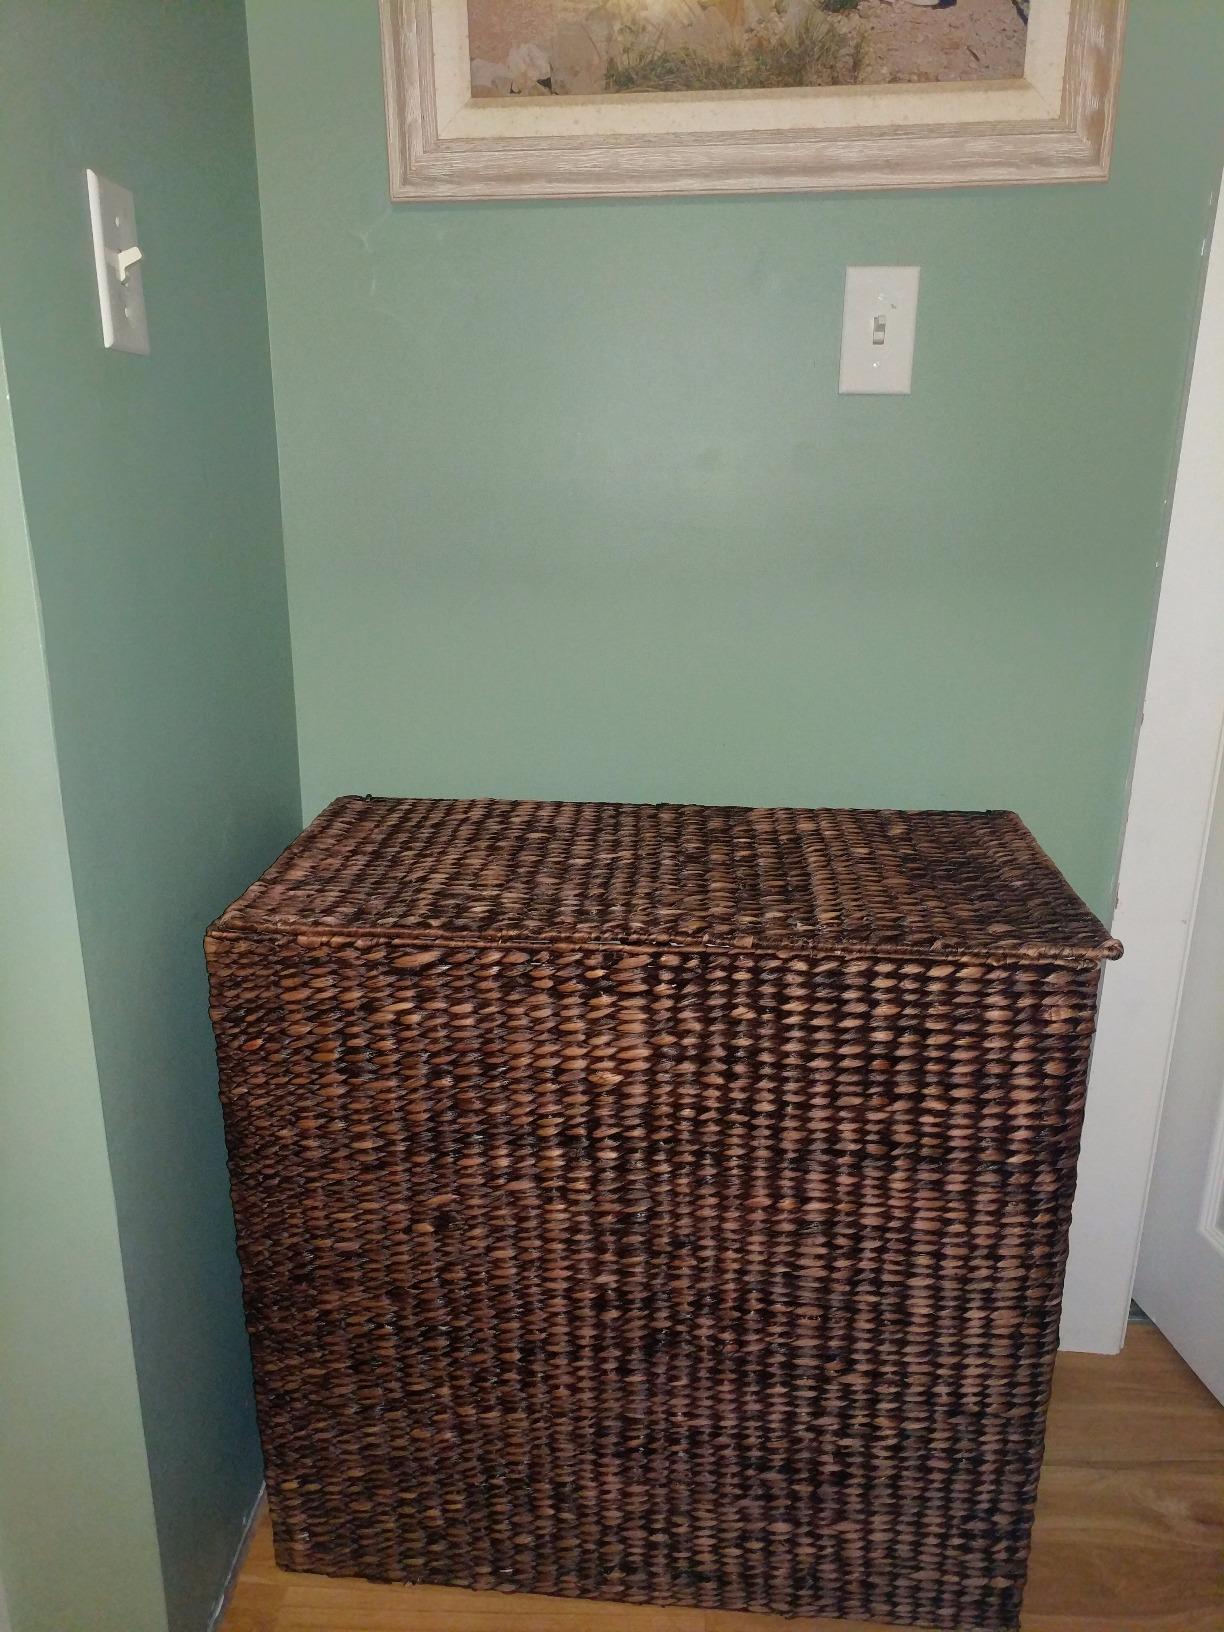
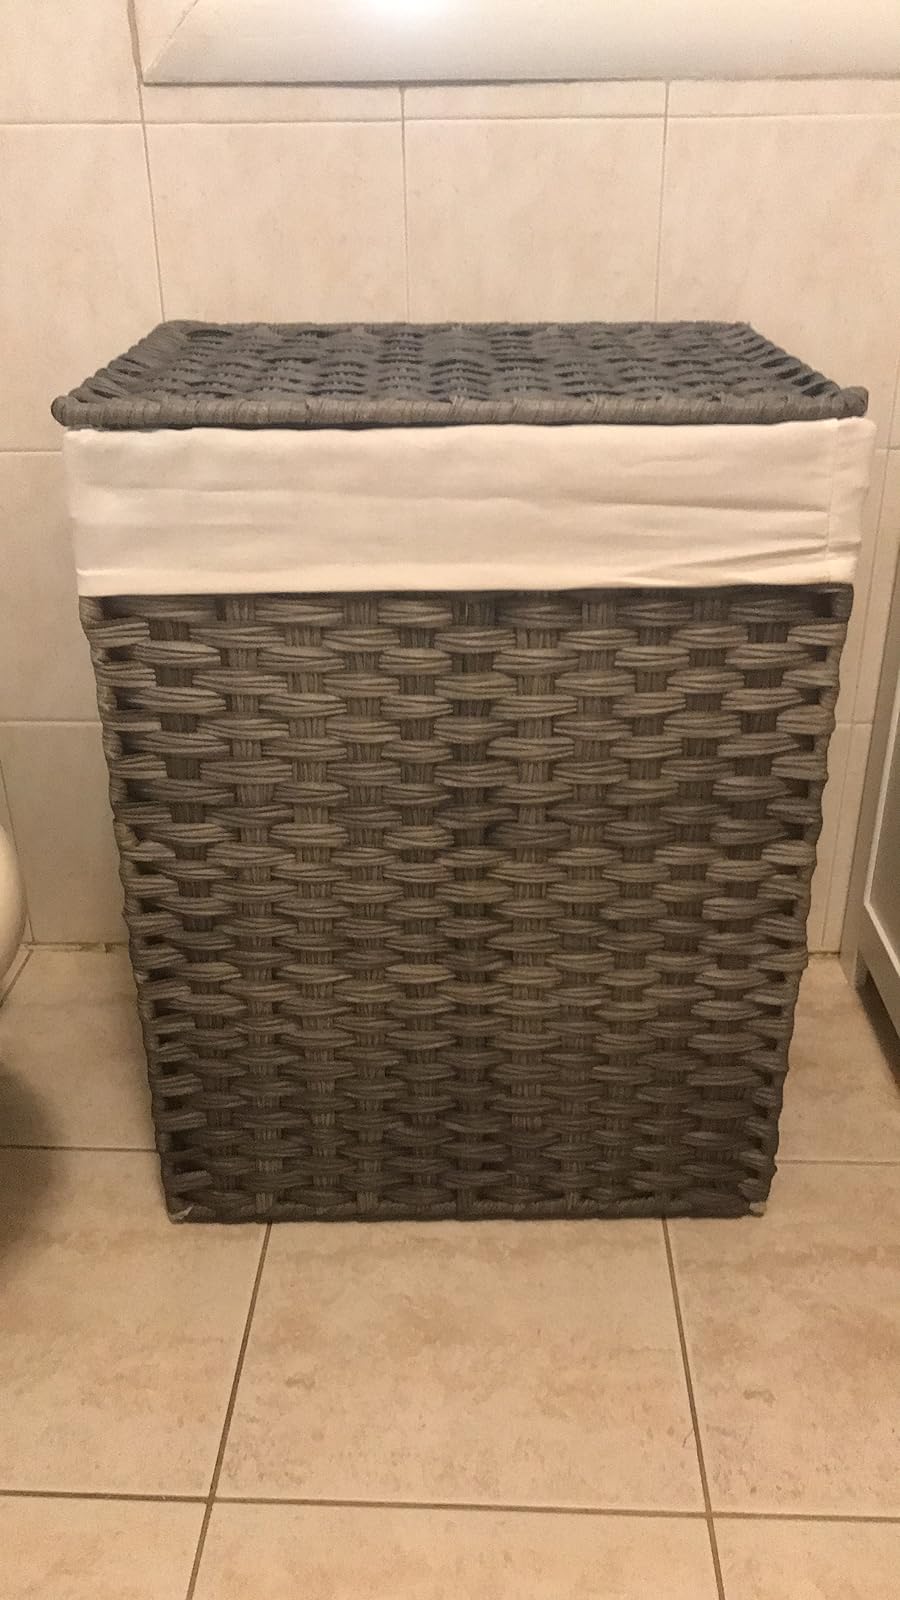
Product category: items_hamper
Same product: no